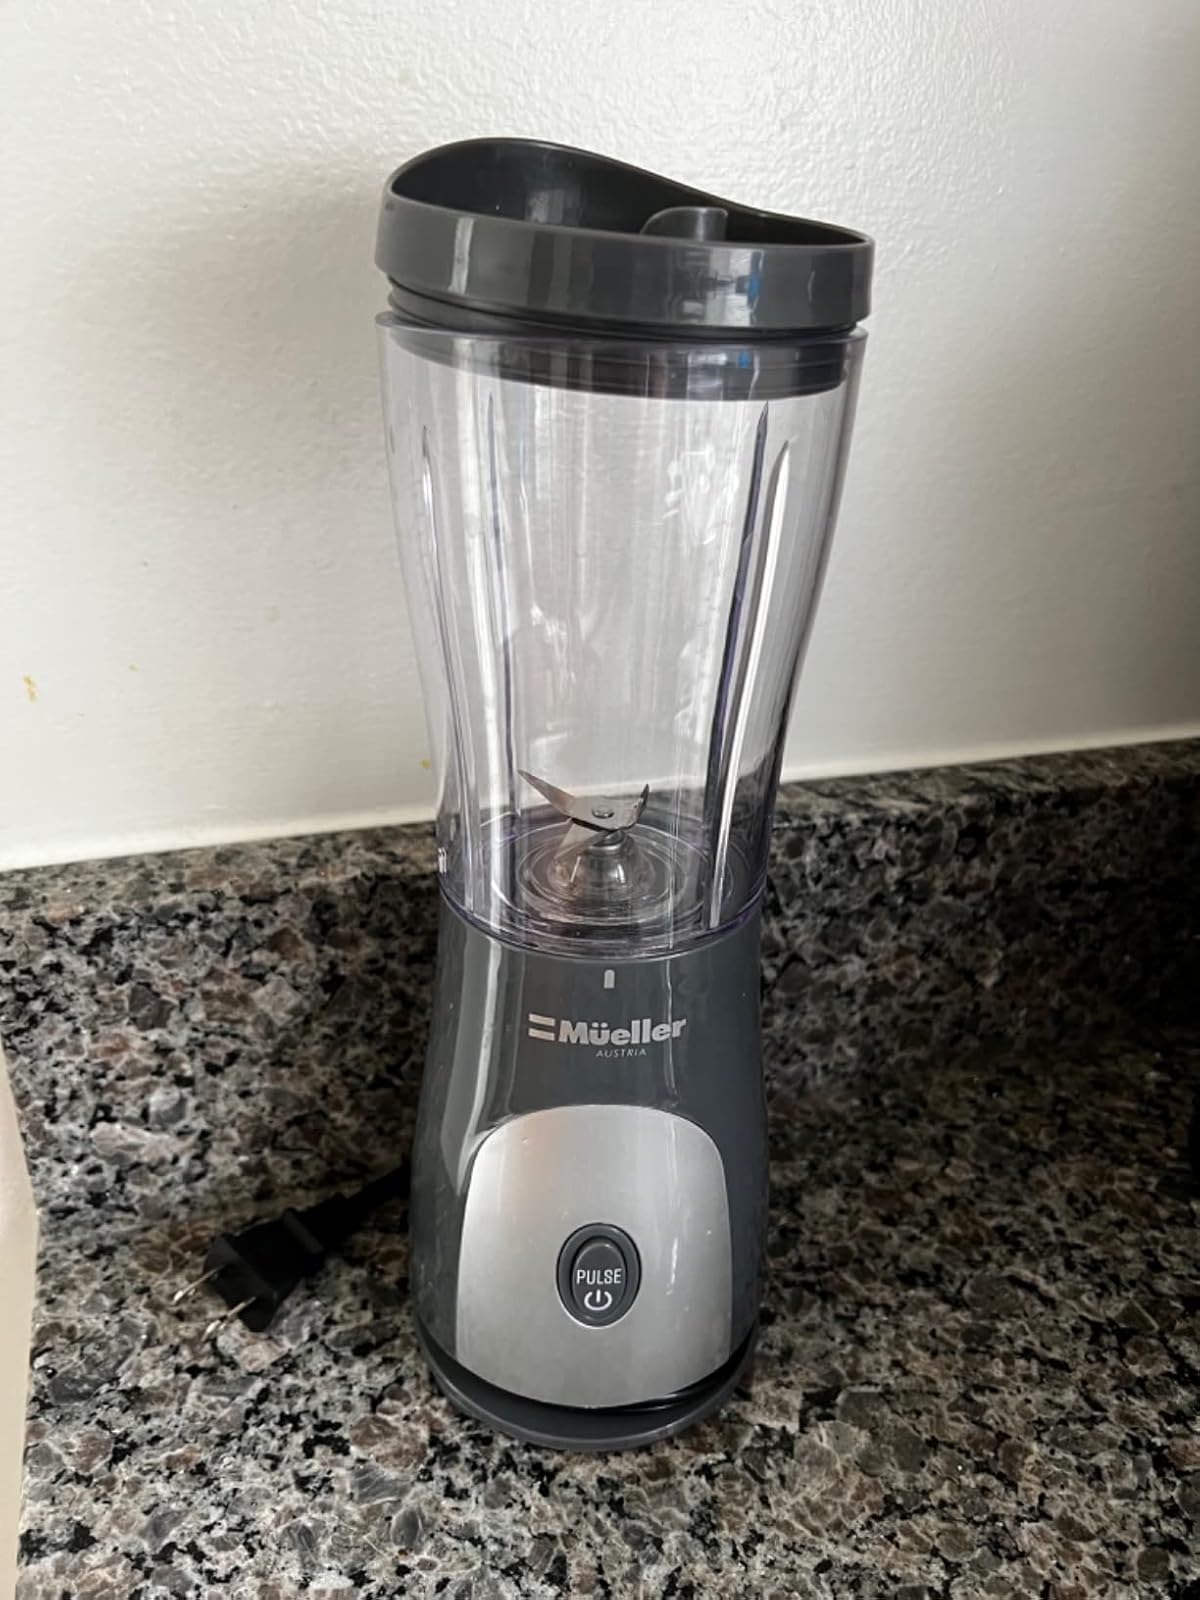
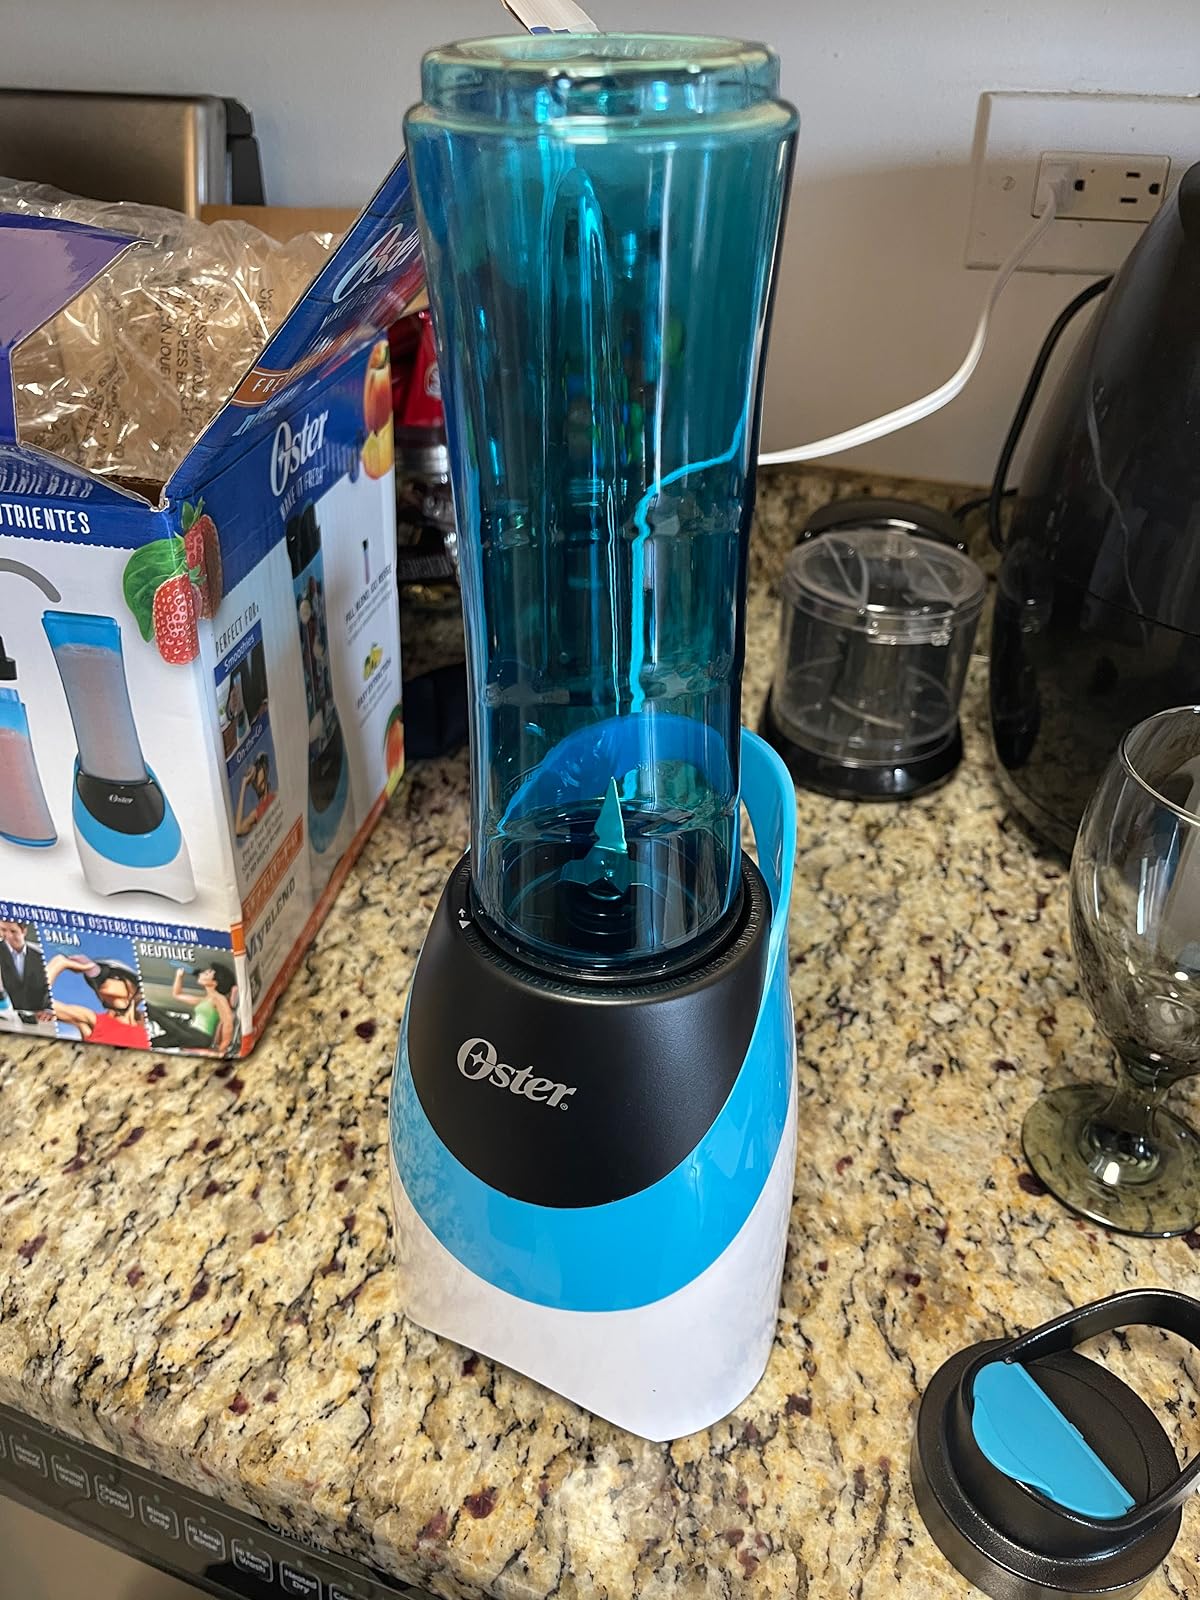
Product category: items_blender
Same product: no